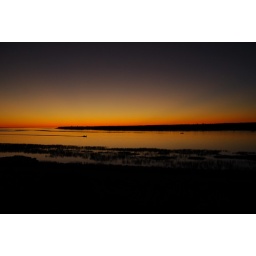
Not a cloud in the sky